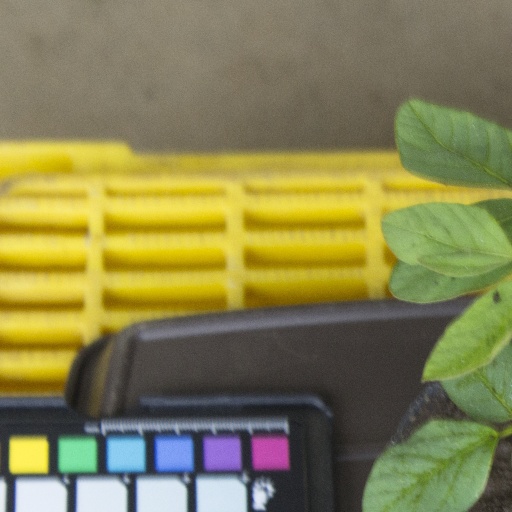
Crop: soybean